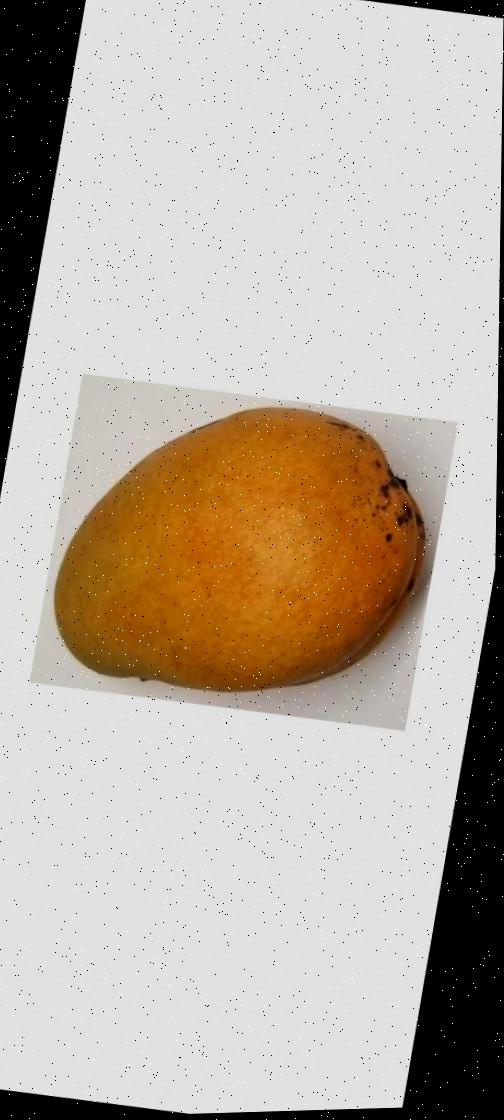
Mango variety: Bari-11